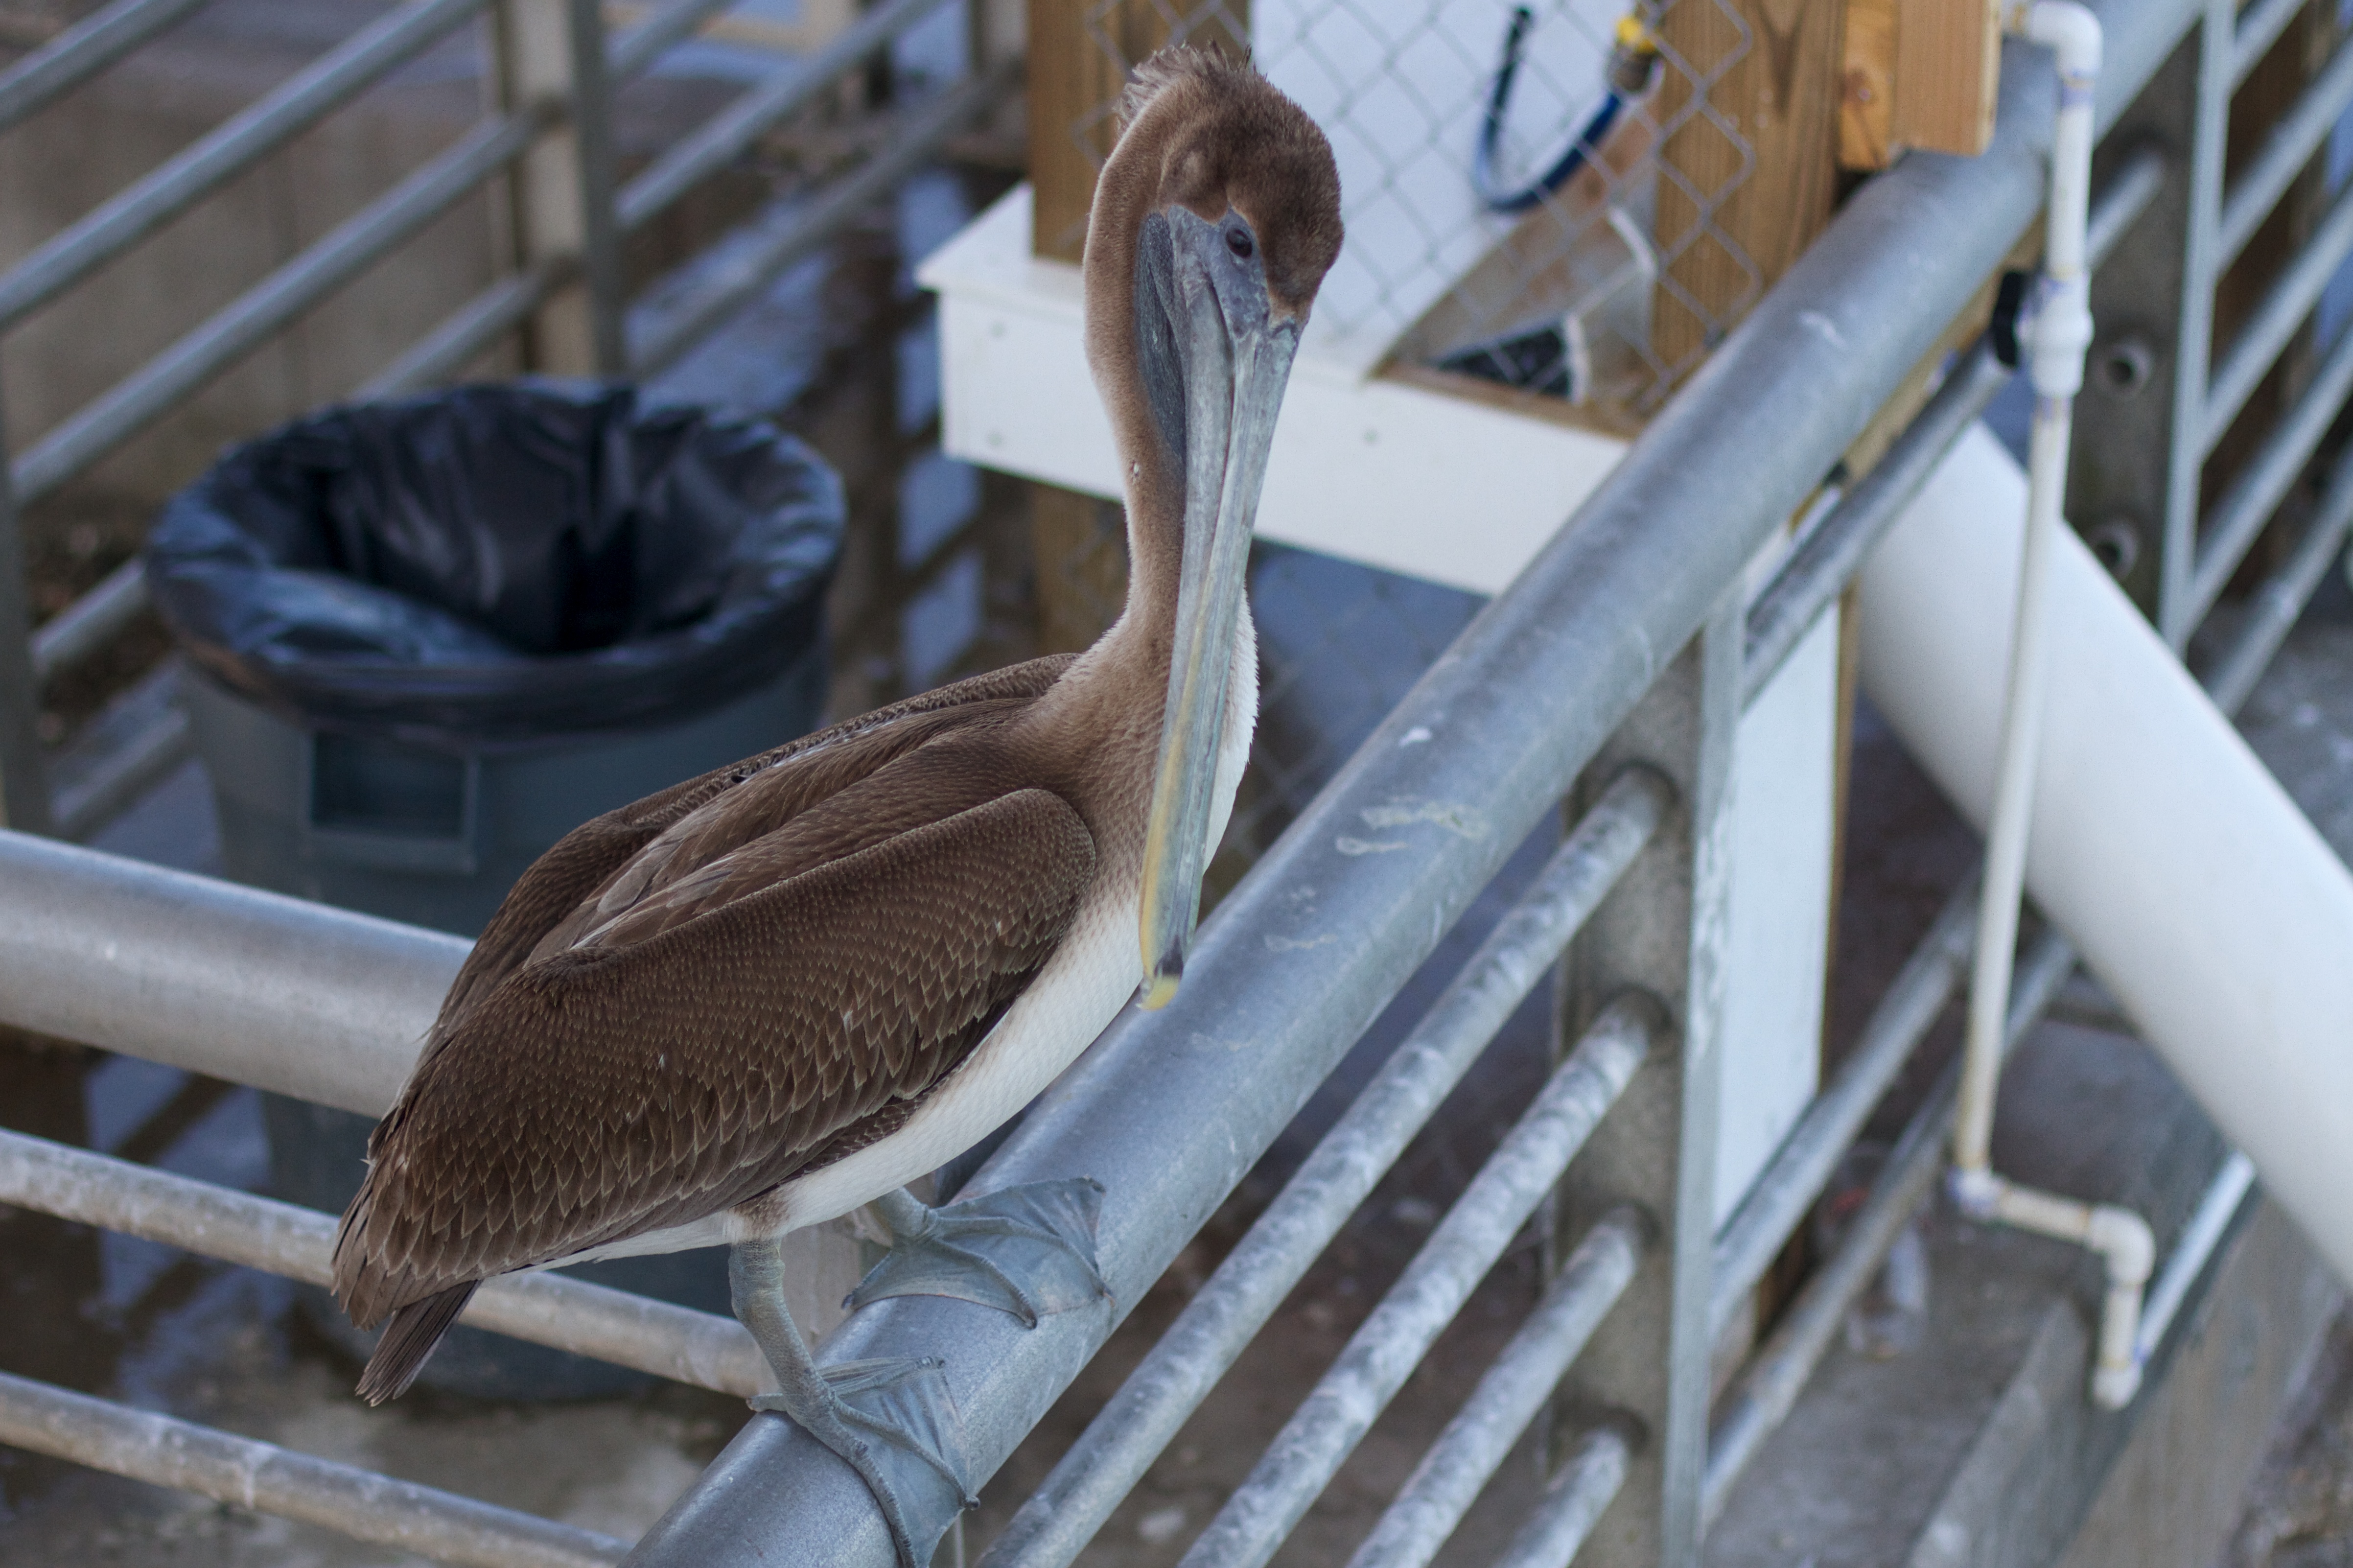
bird, wing, wood, pelican, vertebrate, water bird